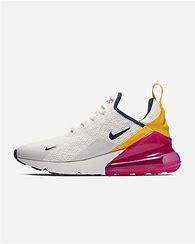
Brand: Nike
Model: Air Max 270